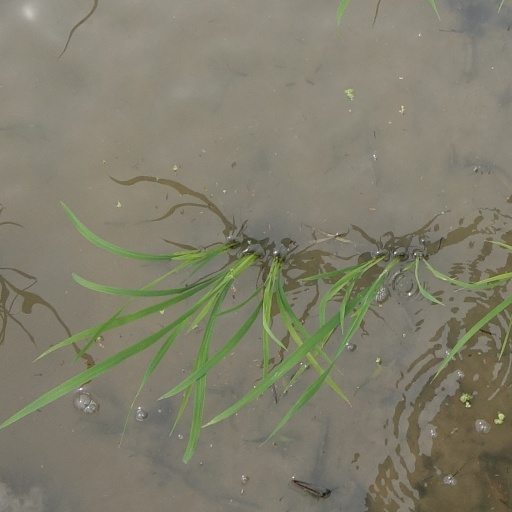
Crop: rice